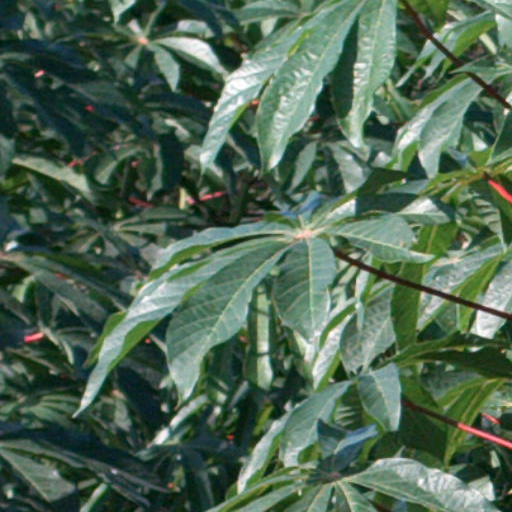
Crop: cassava